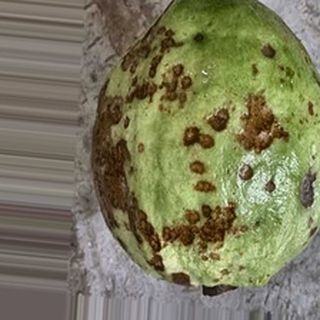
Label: guava_anthracnose